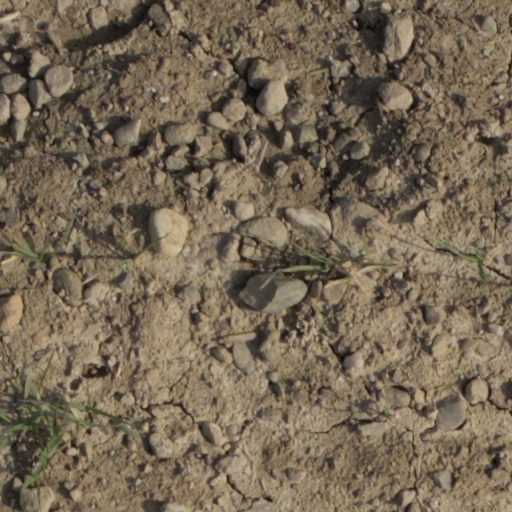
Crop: wheat